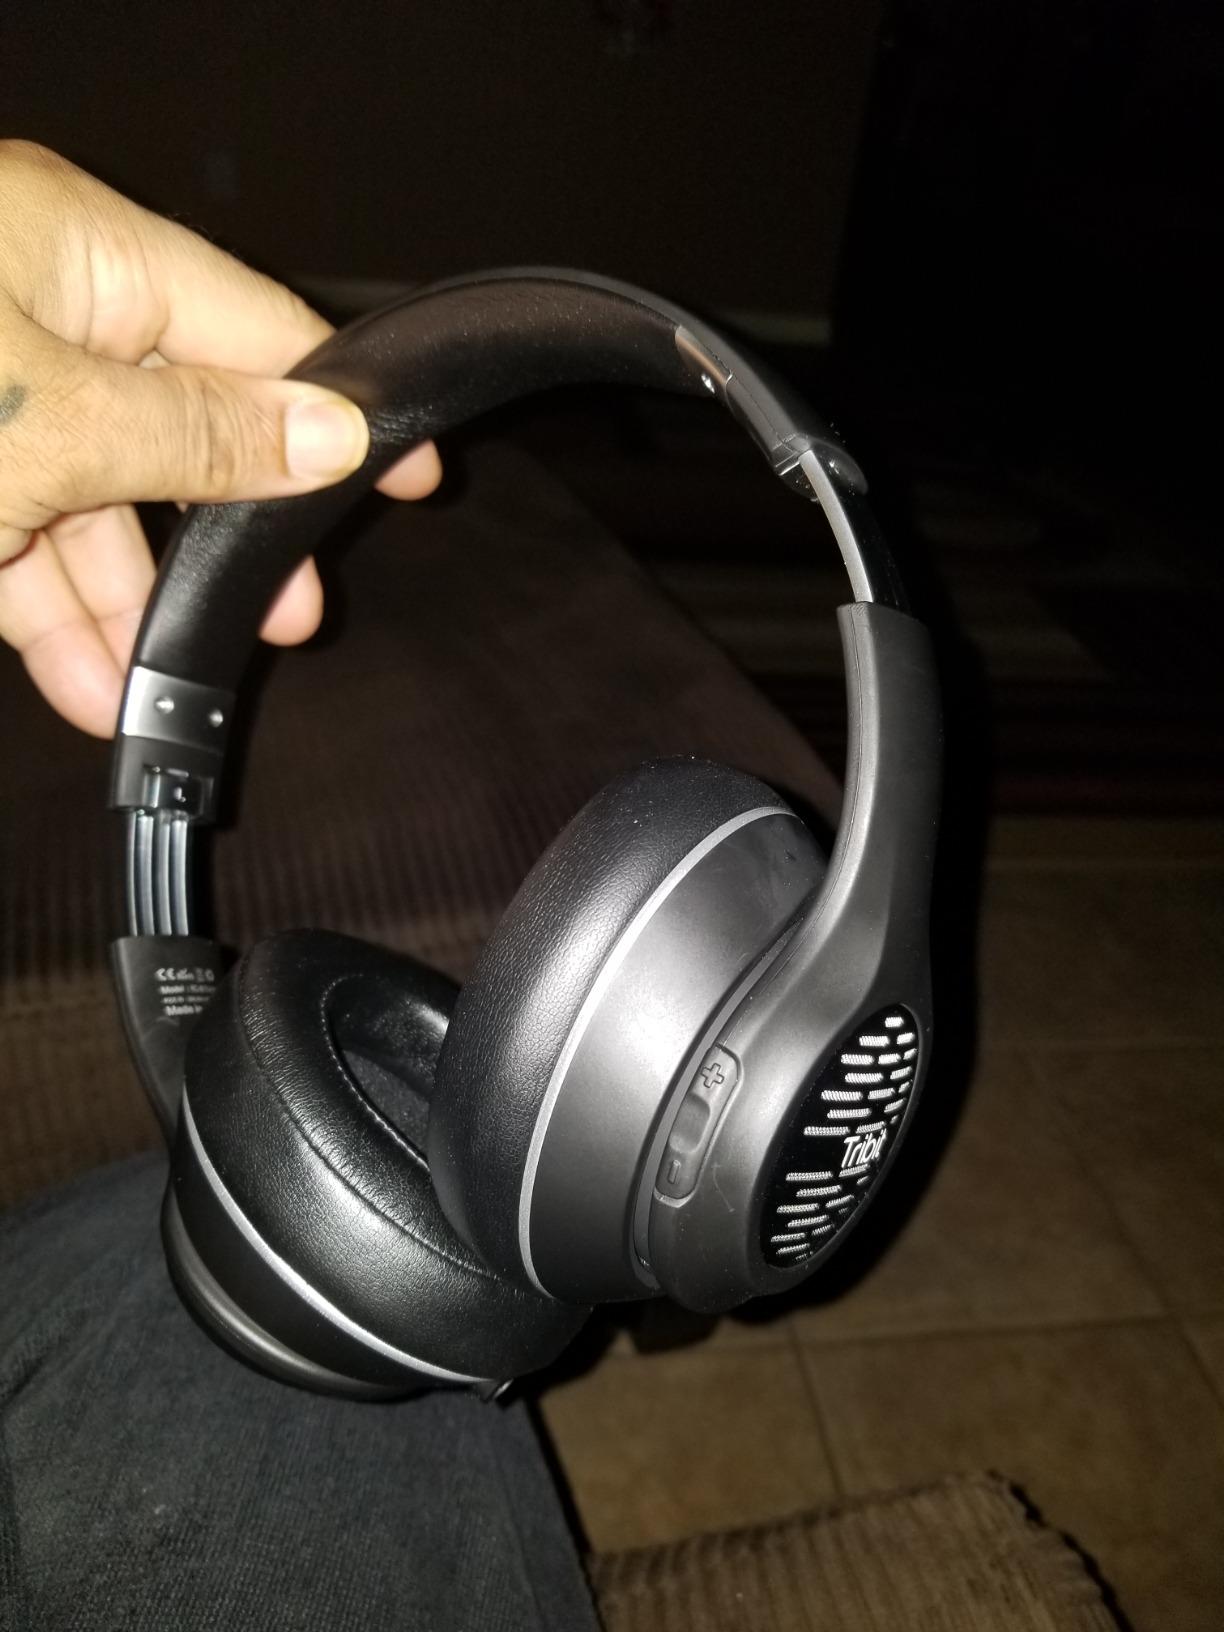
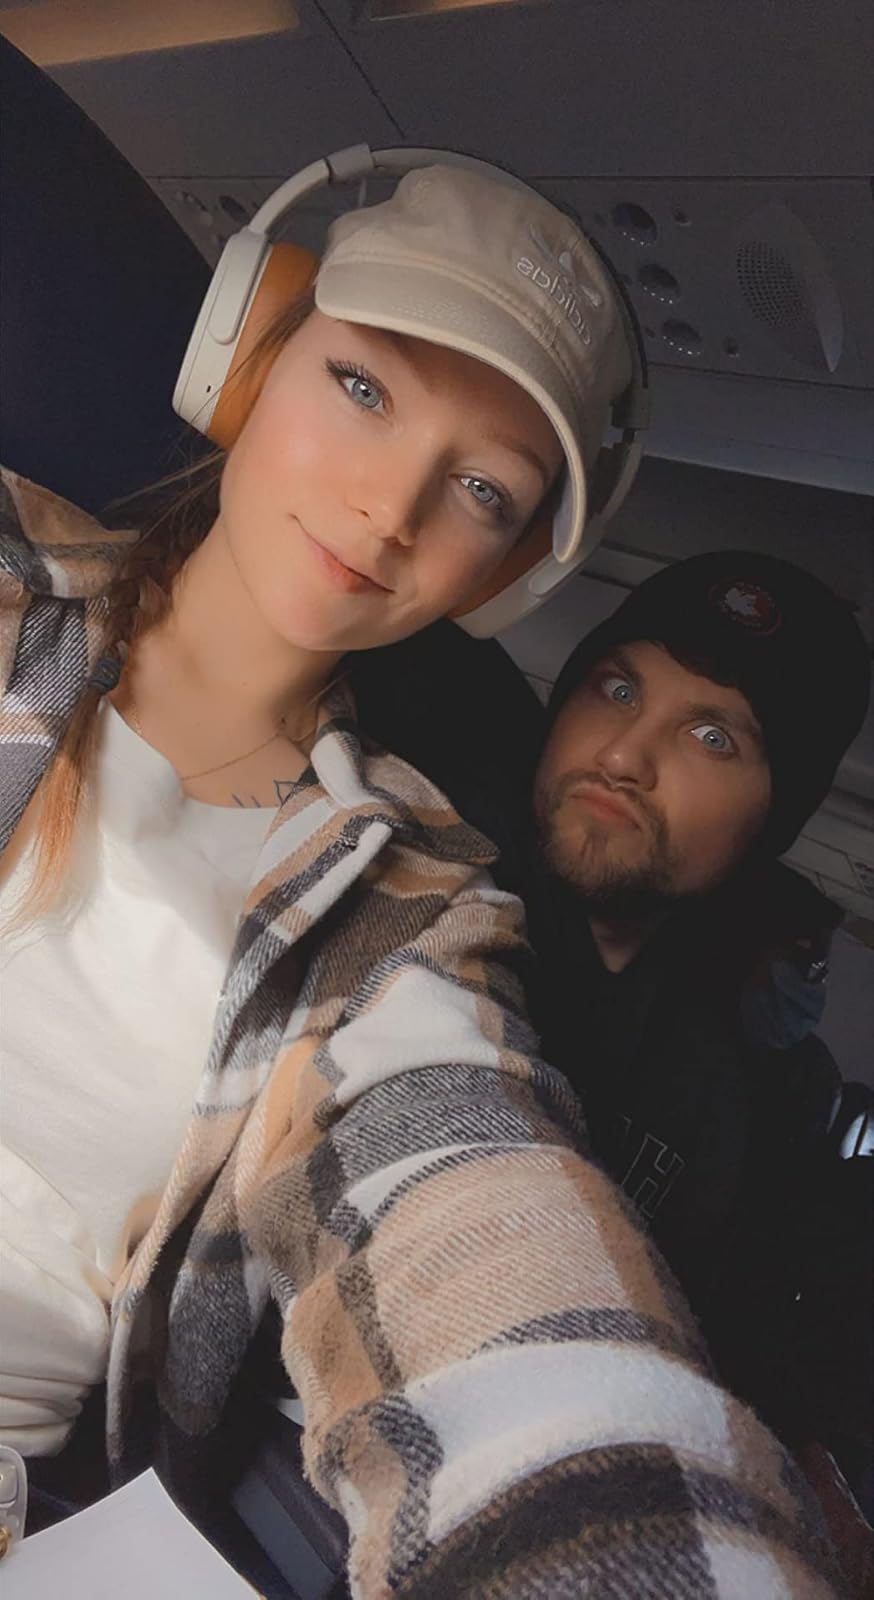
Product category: headphones
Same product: no